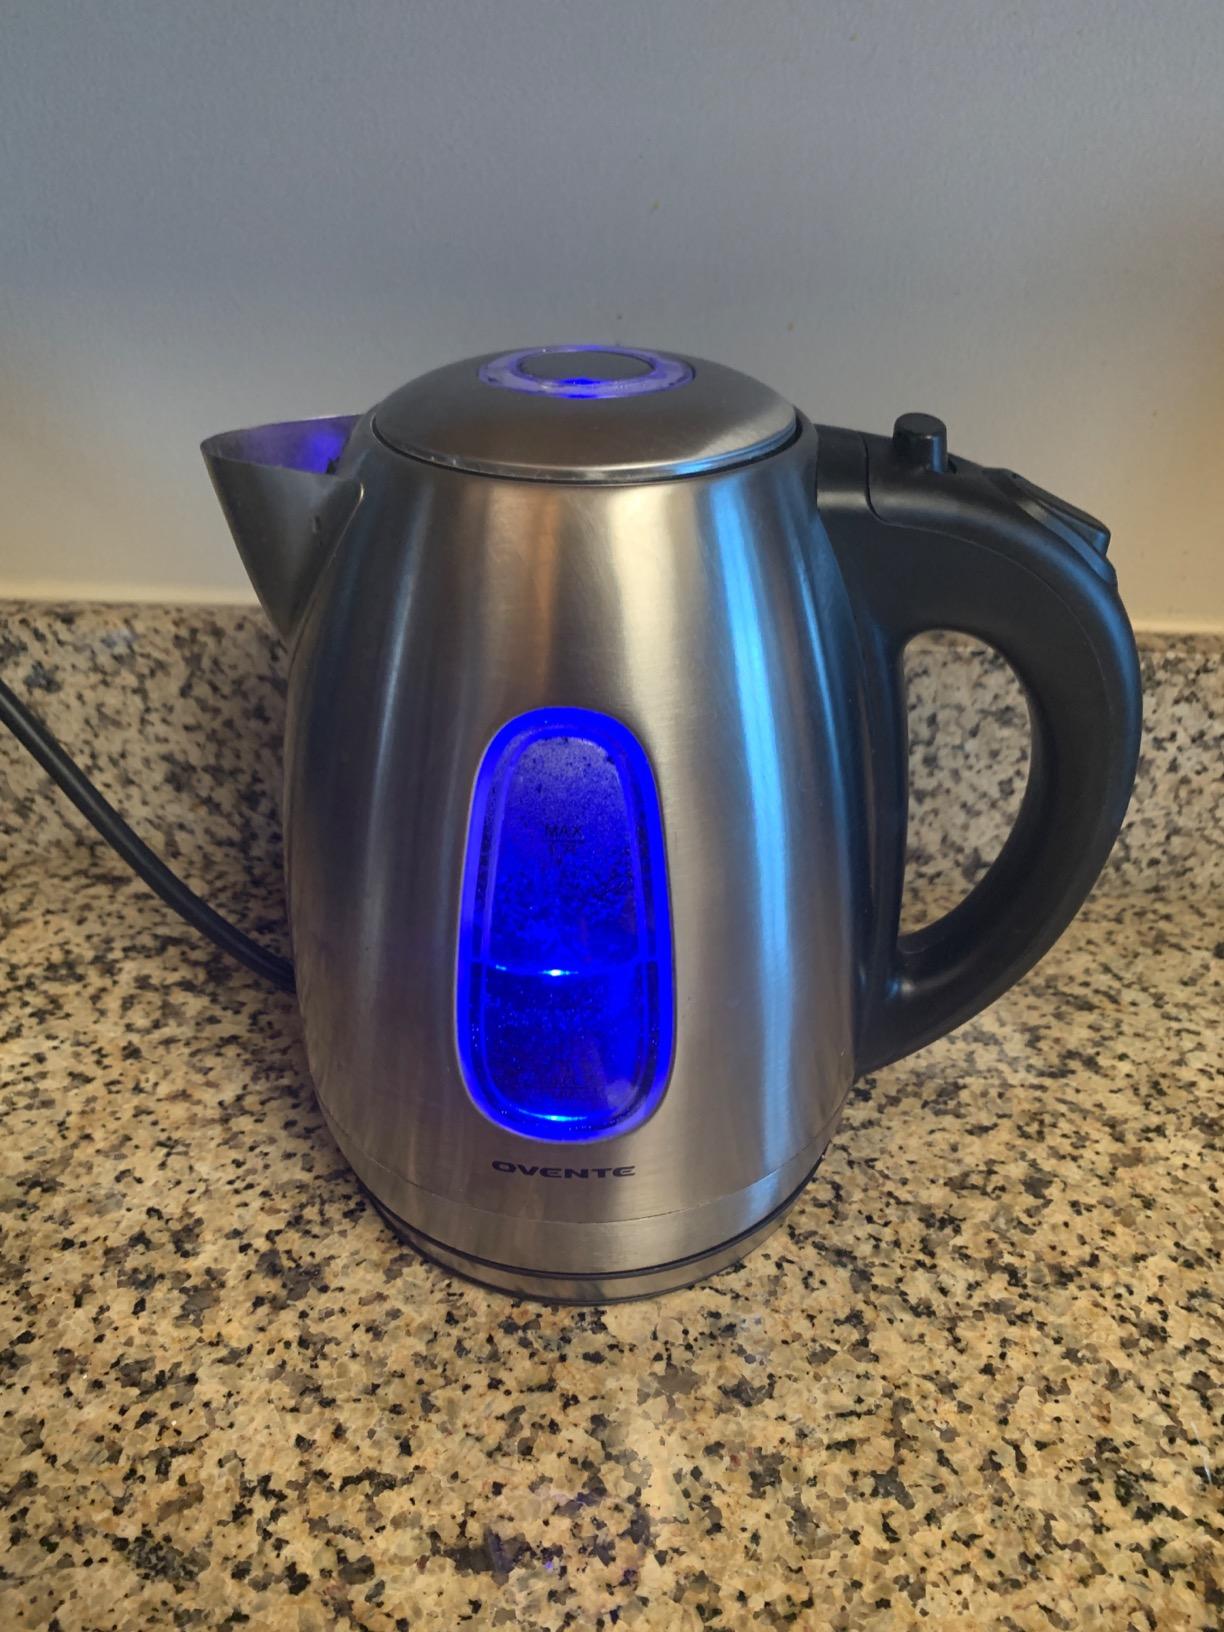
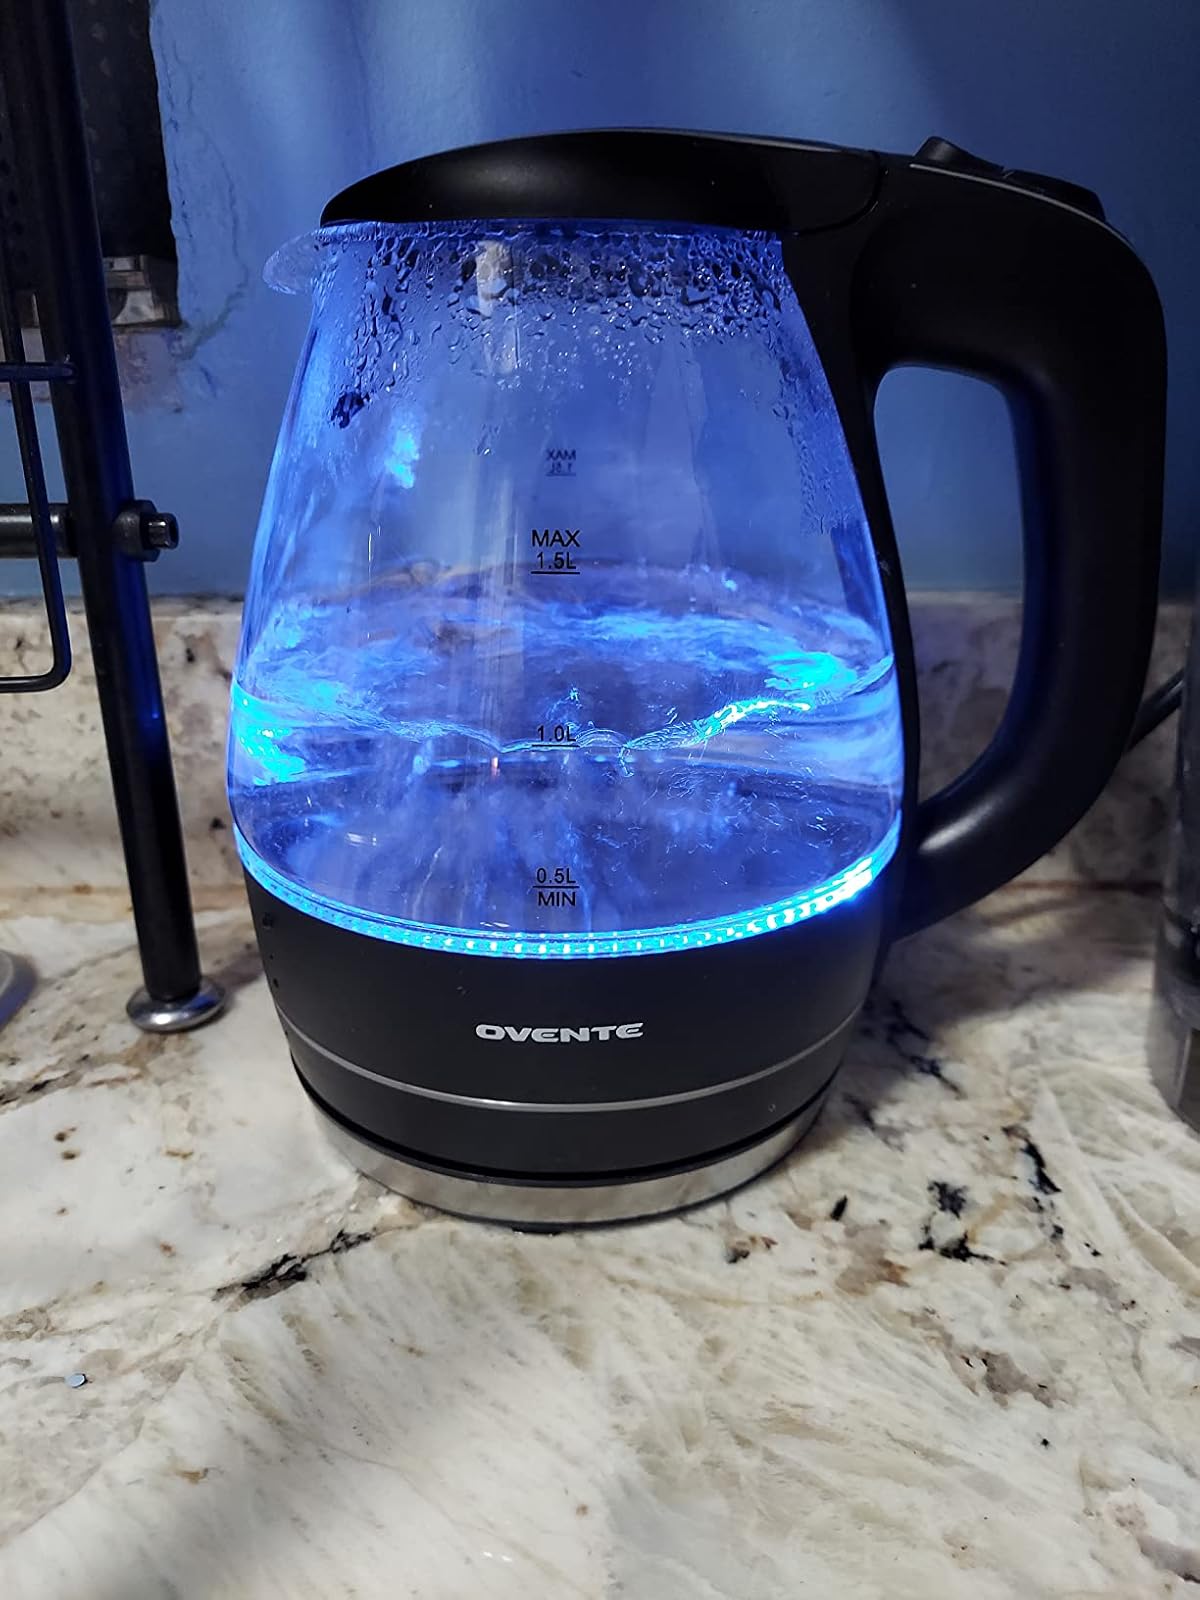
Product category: items_kettle
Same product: no